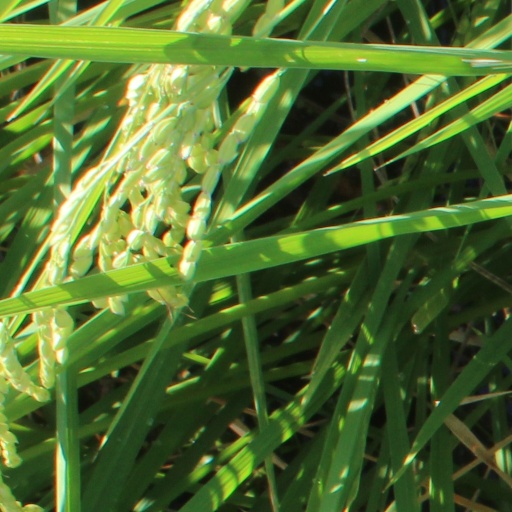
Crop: rice